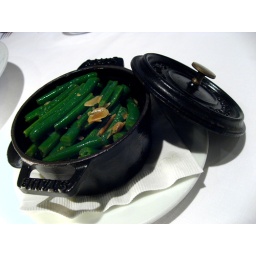
served in cute iron pots